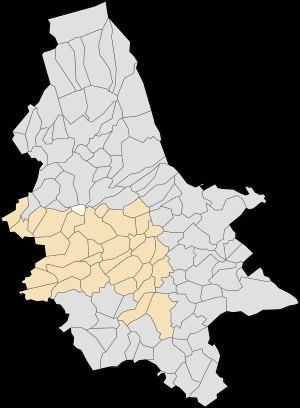
Quercamps est une commune française située dans le département du Pas-de-Calais en région Hauts-de-France.